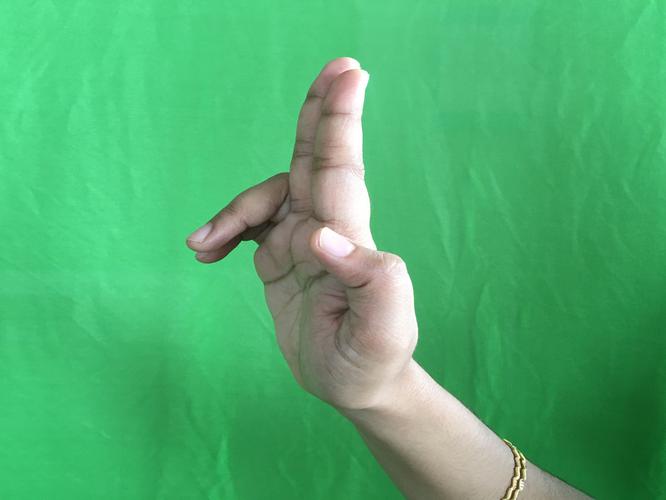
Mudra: Ardhapathaka
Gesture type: single_hand